Eremophila psilocalyx

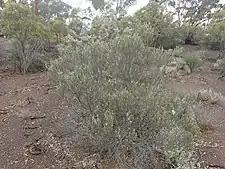
"E. psilocalyx" growing south of Widgiemooltha

The species was first formally described by Ferdinand von Mueller in 1876 and the description was published in "Fragmenta phytographiae Australiae". The specific epithet ("psilocalyx") is derived from the Ancient Greek "ψῑλός (psīlós)" meaning "smooth" or "bare" and "κάλυξ (kálux)" meaning "cup" or "cover" referring to the glabrous sepals.